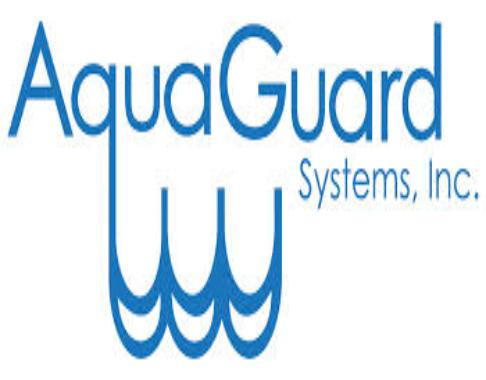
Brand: Aqua Guard
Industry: Others